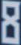
Number: 8